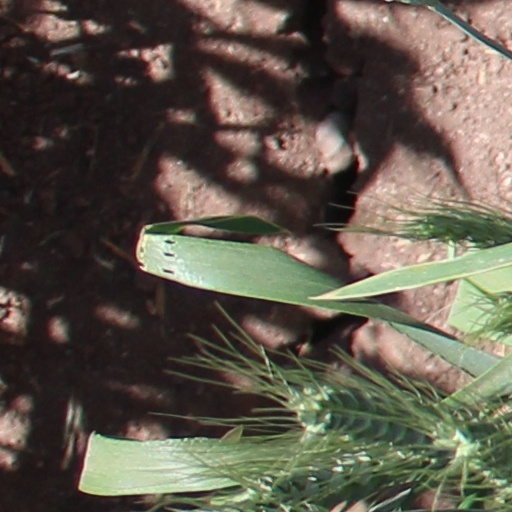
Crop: wheat